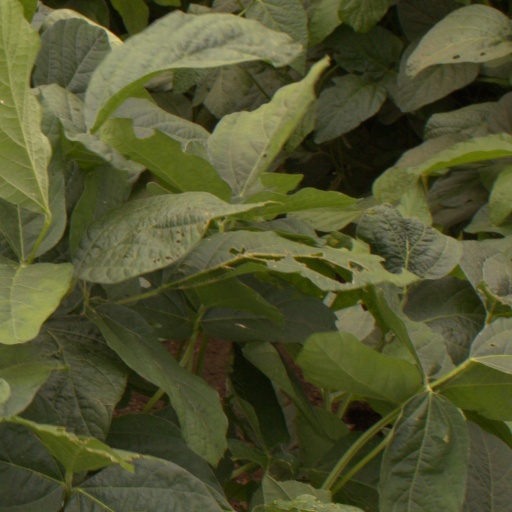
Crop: soybean